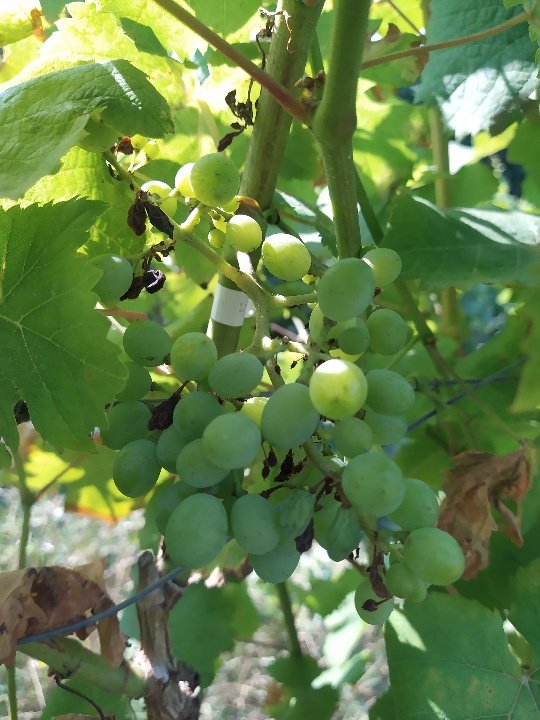
Berries visible: 36
Grape clusters: 1